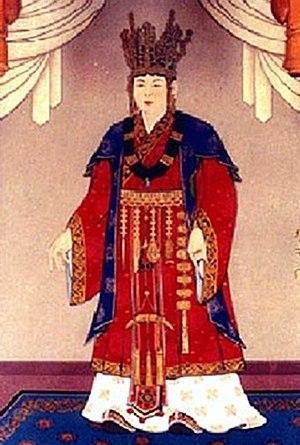
Seondeok a été reine de Silla, un des Trois Royaumes de Corée, de 632 à 647. Vingt-septième dans l'ordre des souverains, elle en fut la première reine. Elle a encouragé une renaissance des arts et de la littérature.